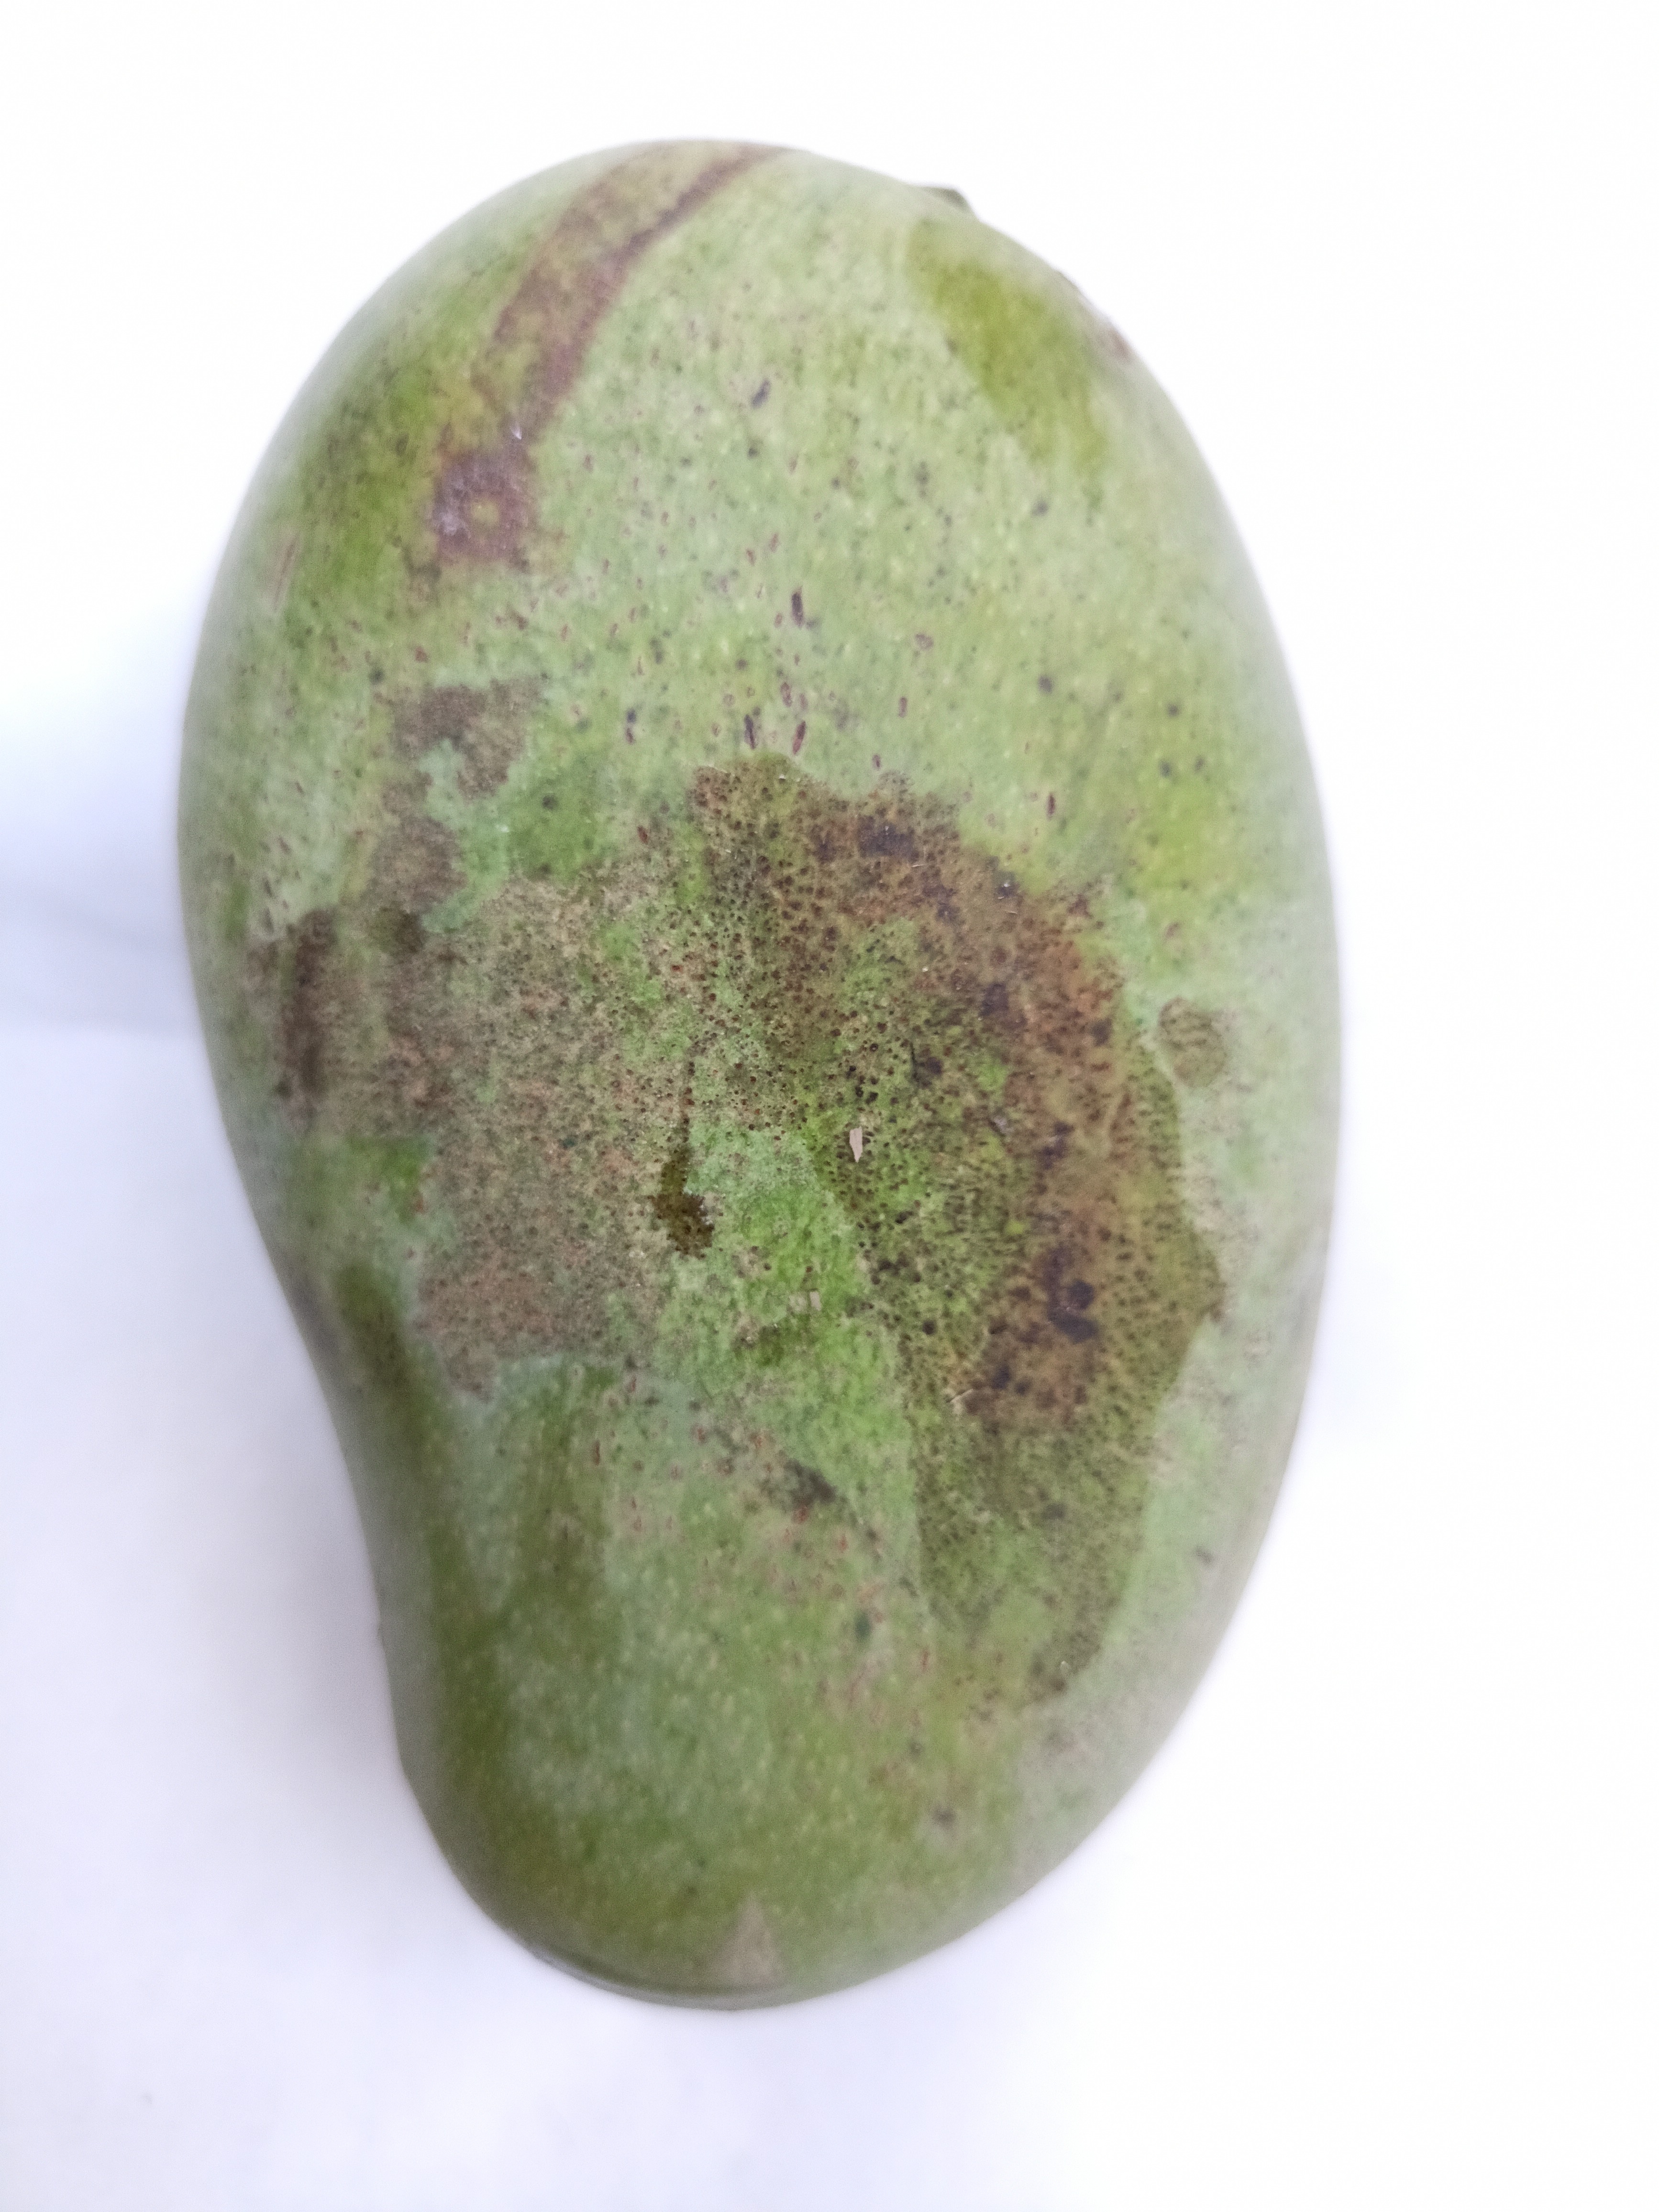
Mango variety: Amrapali